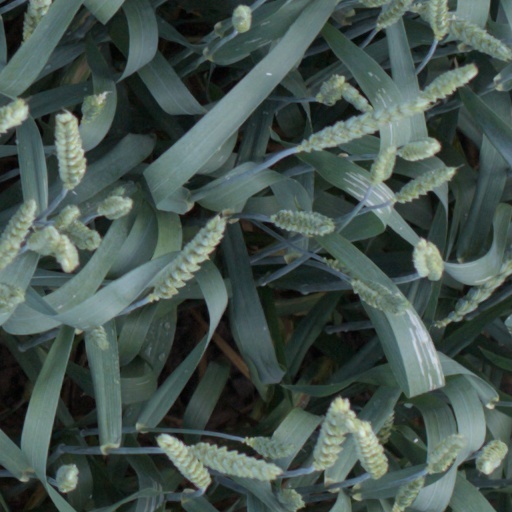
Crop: wheat